Lockheed L-188 Electra

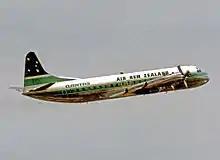
Air New Zealand L-188C Electra departing Sydney for Wellington in 1970 on the joint schedule with Qantas

In the South Pacific, Tasman Empire Airways Limited (TEAL) and its successor Air New Zealand flew the Electra on trans-Tasman flights. In Australia Trans Australia Airlines (TAA) and Ansett each operated three Electras on trunk routes between the Australian mainland state capital cities, and later to Port Moresby, from 1959 until 1971. Ansett had its three Electras converted to freighters in 1970–71 and continued to fly them until 1984. Qantas also operated four Electras on its routes to Hong Kong and Japan, to New Caledonia, and to New Guinea (until the New Guinea route was handed to Ansett and TAA); then later across the Indian Ocean to South Africa, and across the Tasman in competition with TEAL after that airline became 100% New Zealand-owned. The divestiture of TEAL's 50%-Australian shareholding was itself prompted by the Electra order, as TEAL wanted jet aircraft, but was forced by the Australian government to order Electras in order to standardise with Qantas. Three Qantas Electras were retired in the mid-1960s and the fourth in 1971.